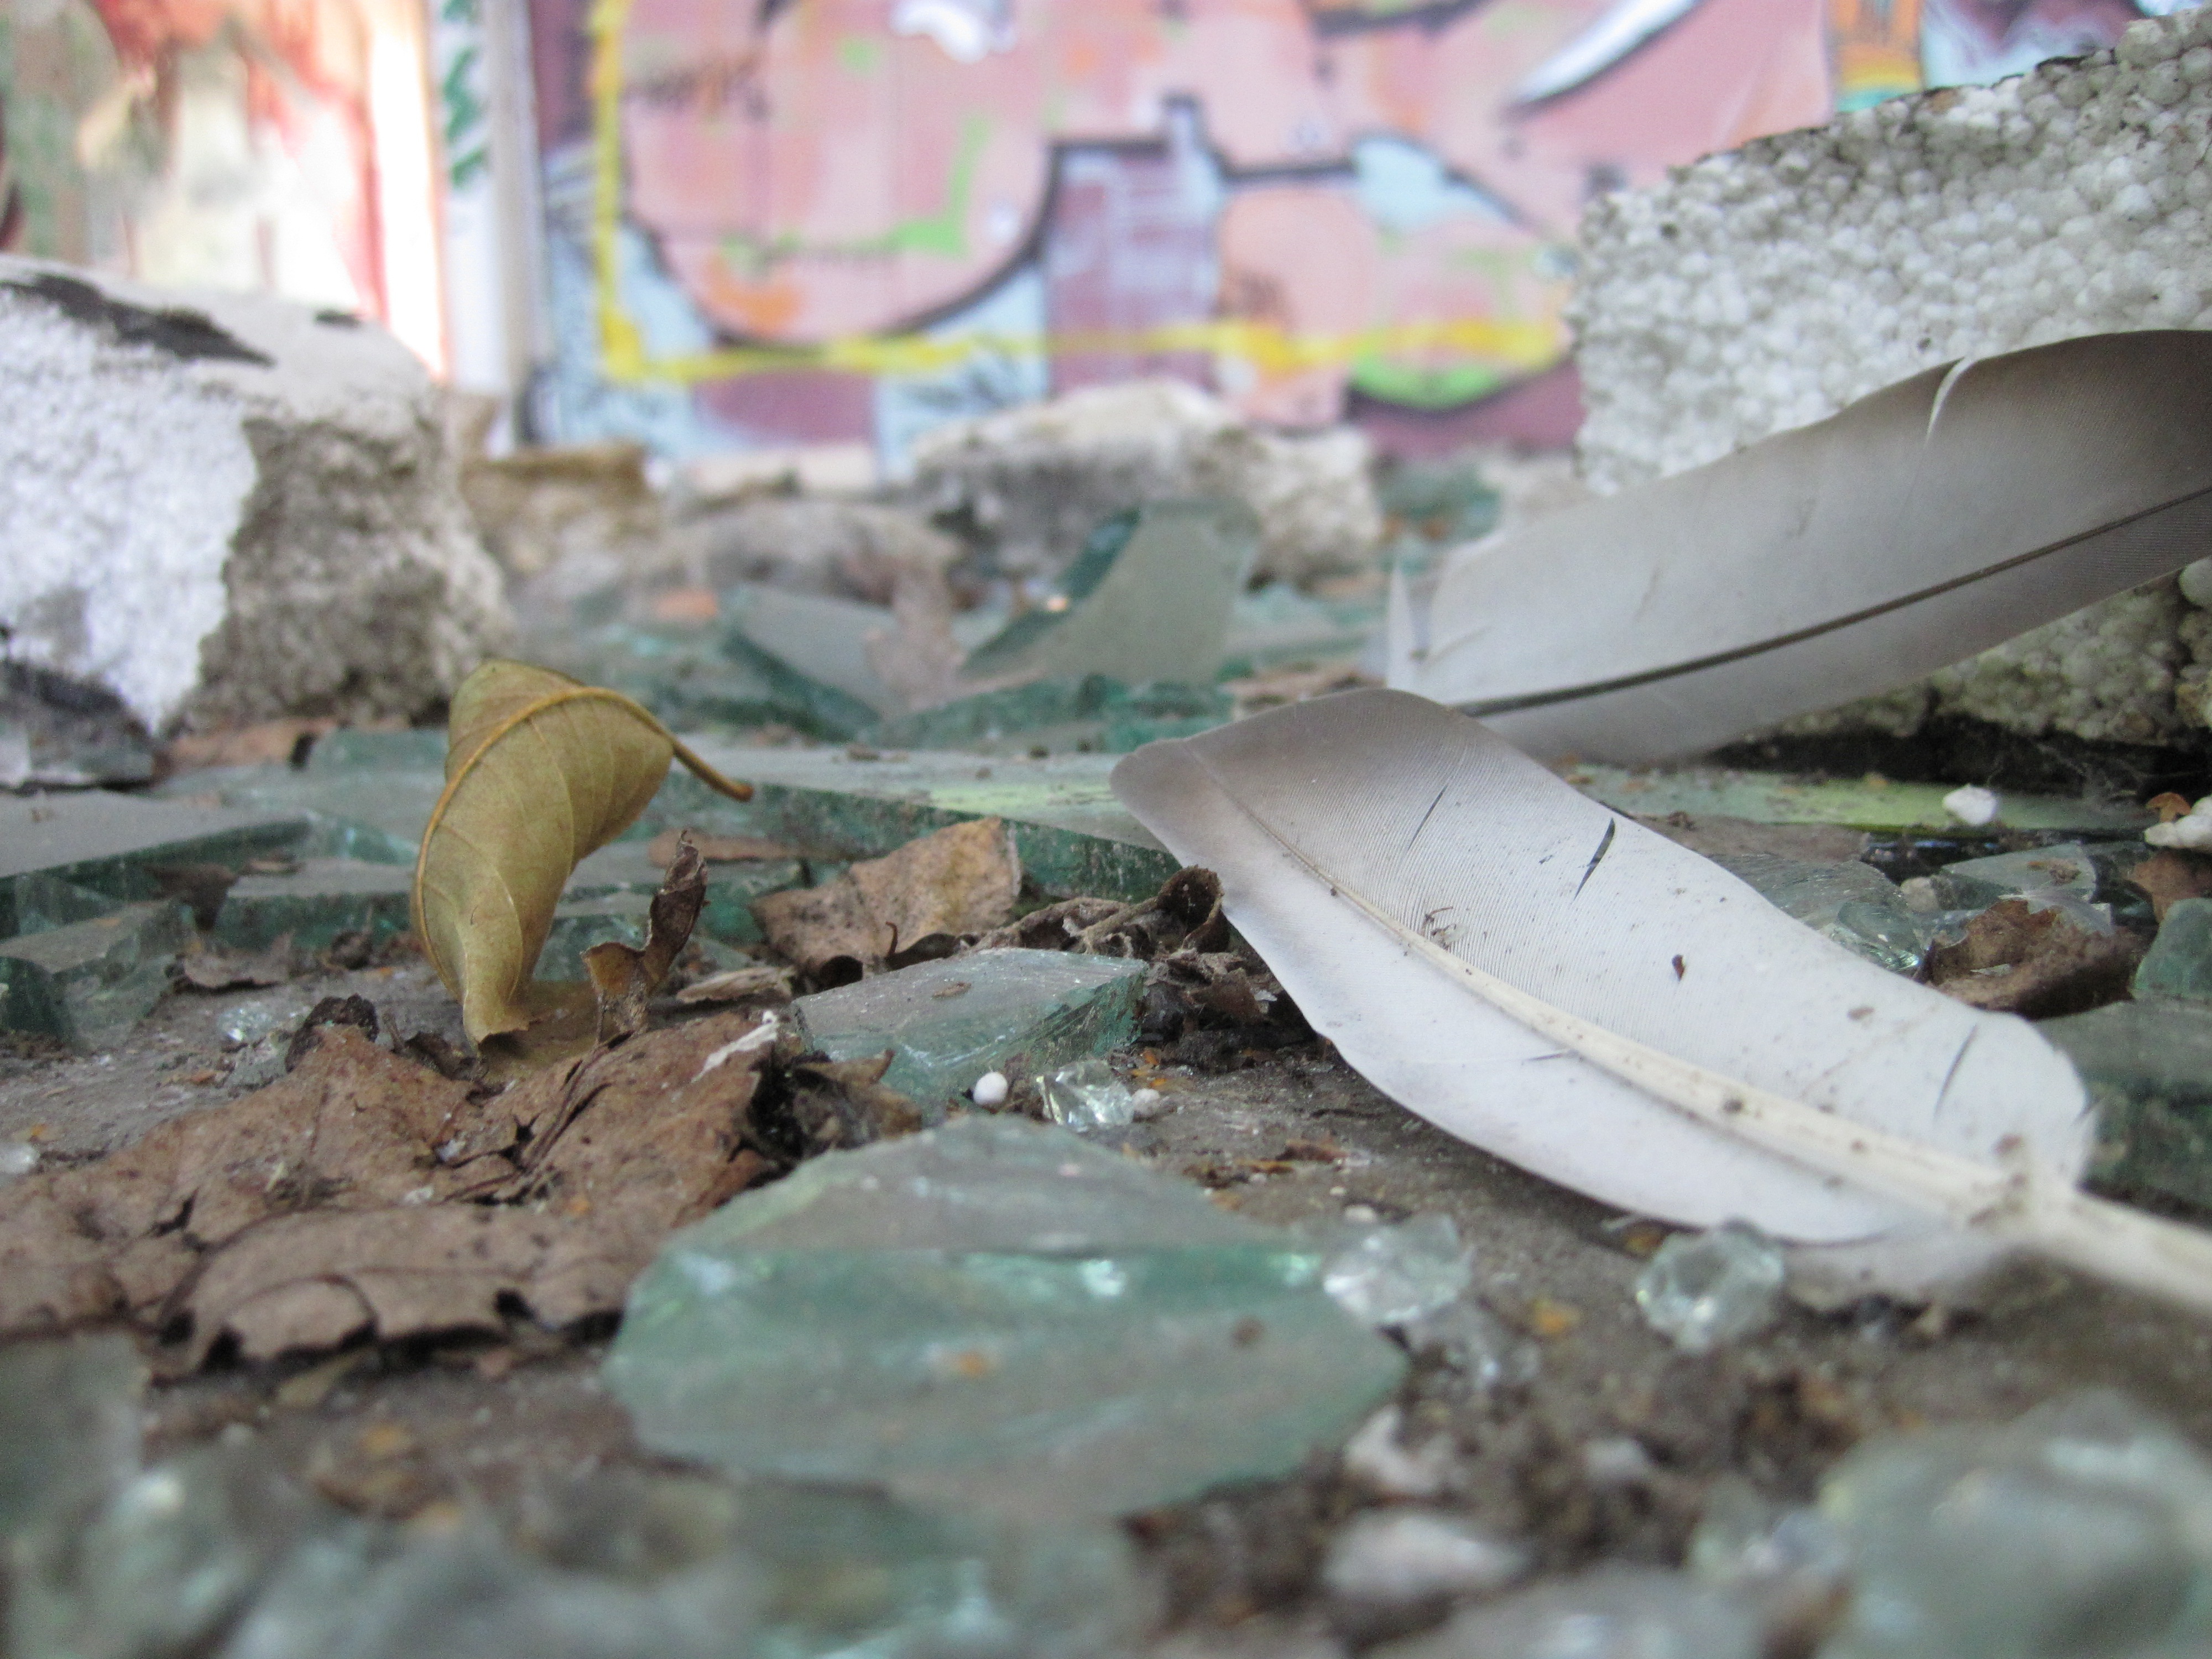
spring, glass, splitter, shard, dirt, destroyed, broken, graffiti, leaves, debris